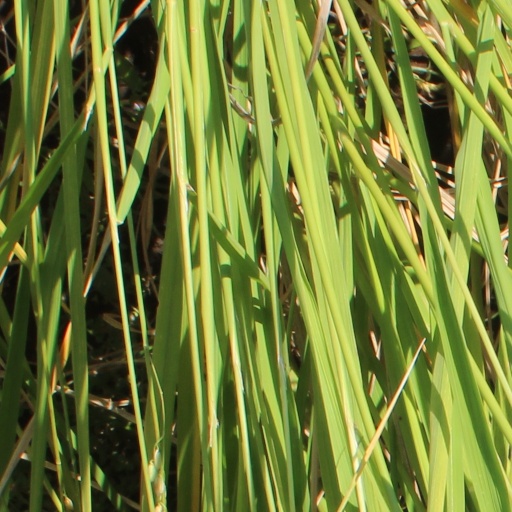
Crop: rice